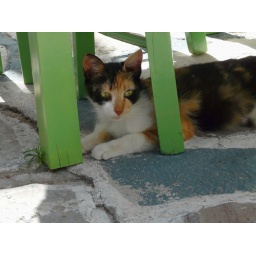
Portrait of a cat with green eyes sitting under a green wooden chair on a paved alley. Cyclades, Greece